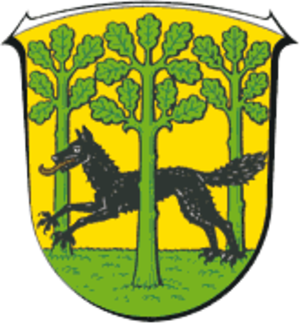
Wolfhagen est une municipalité allemande située dans le land de la Hesse et l'arrondissement de Cassel.